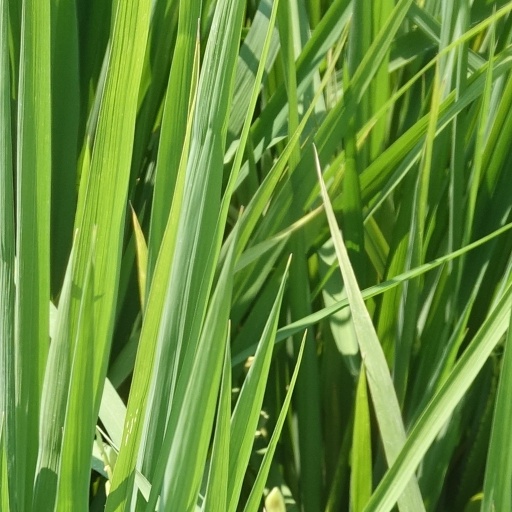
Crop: rice